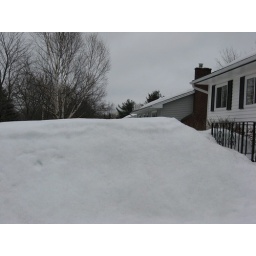
The top of our house (grey siding) is just visible from our next door neighbours' driveway (they are in Florida).